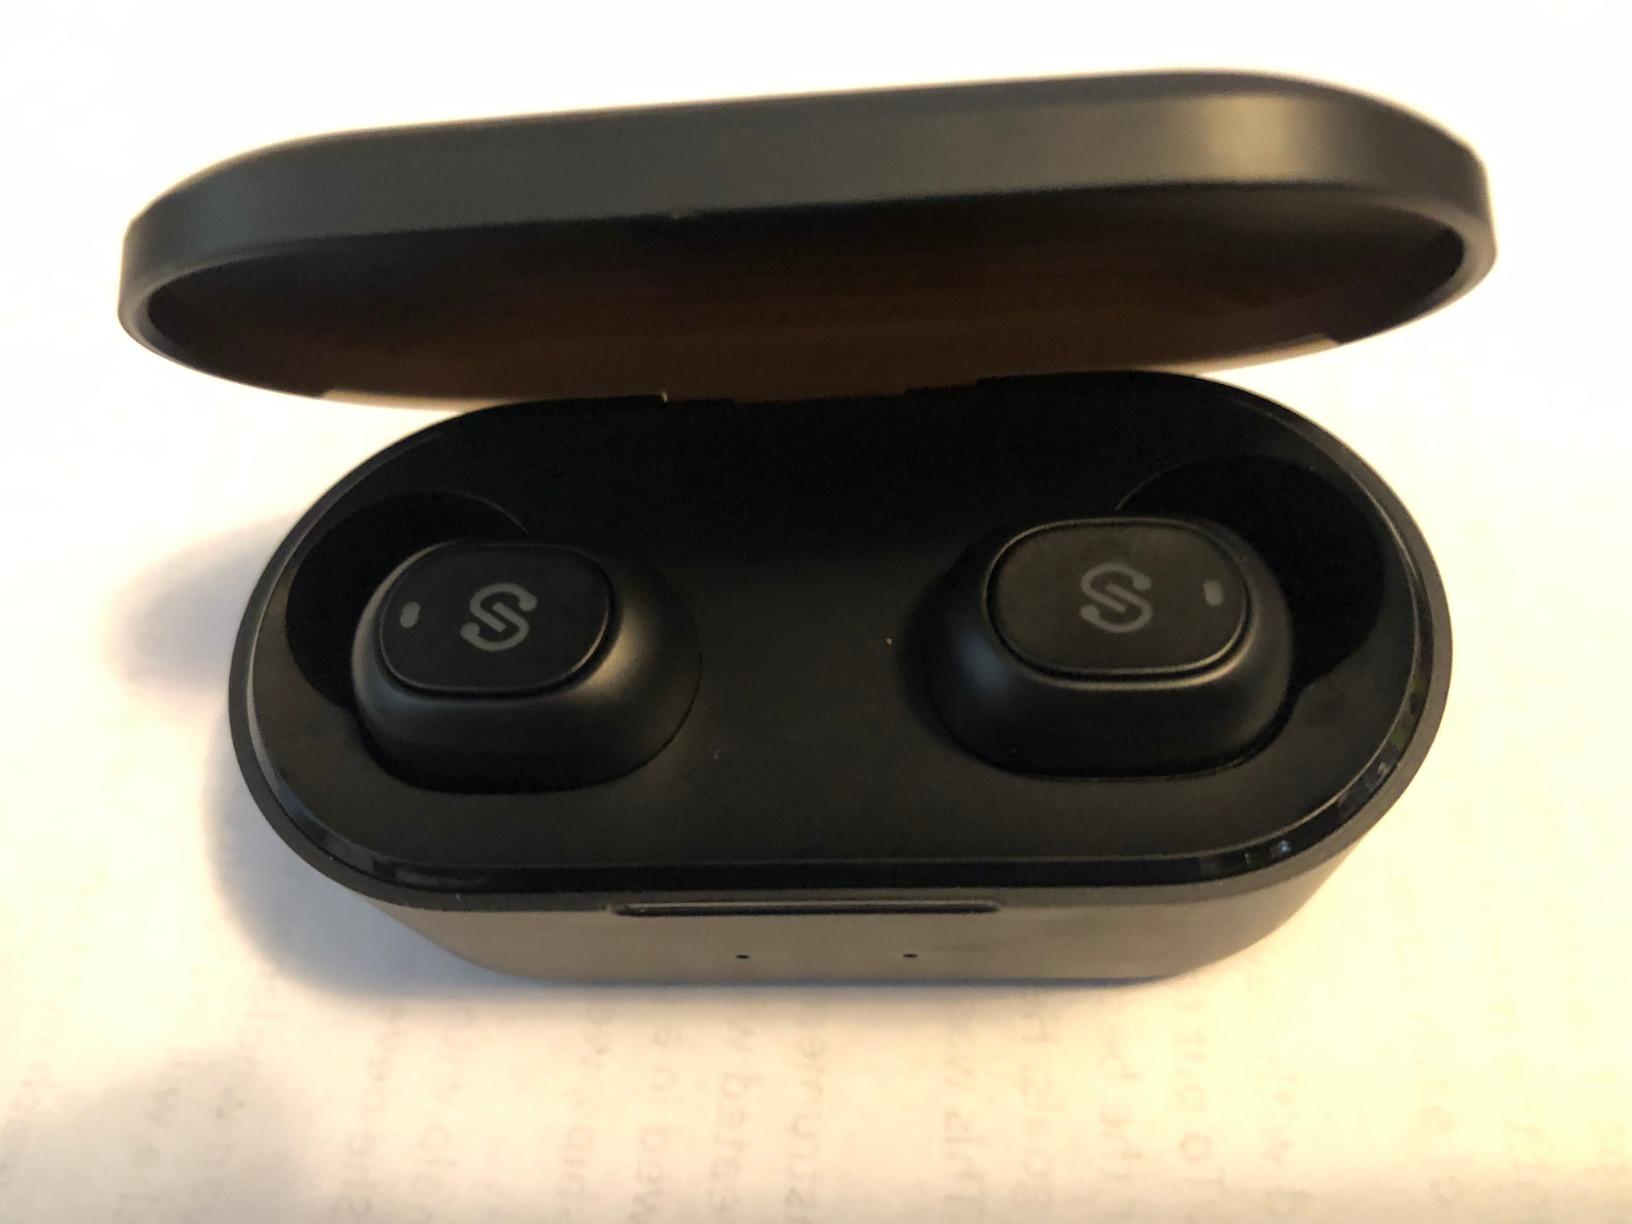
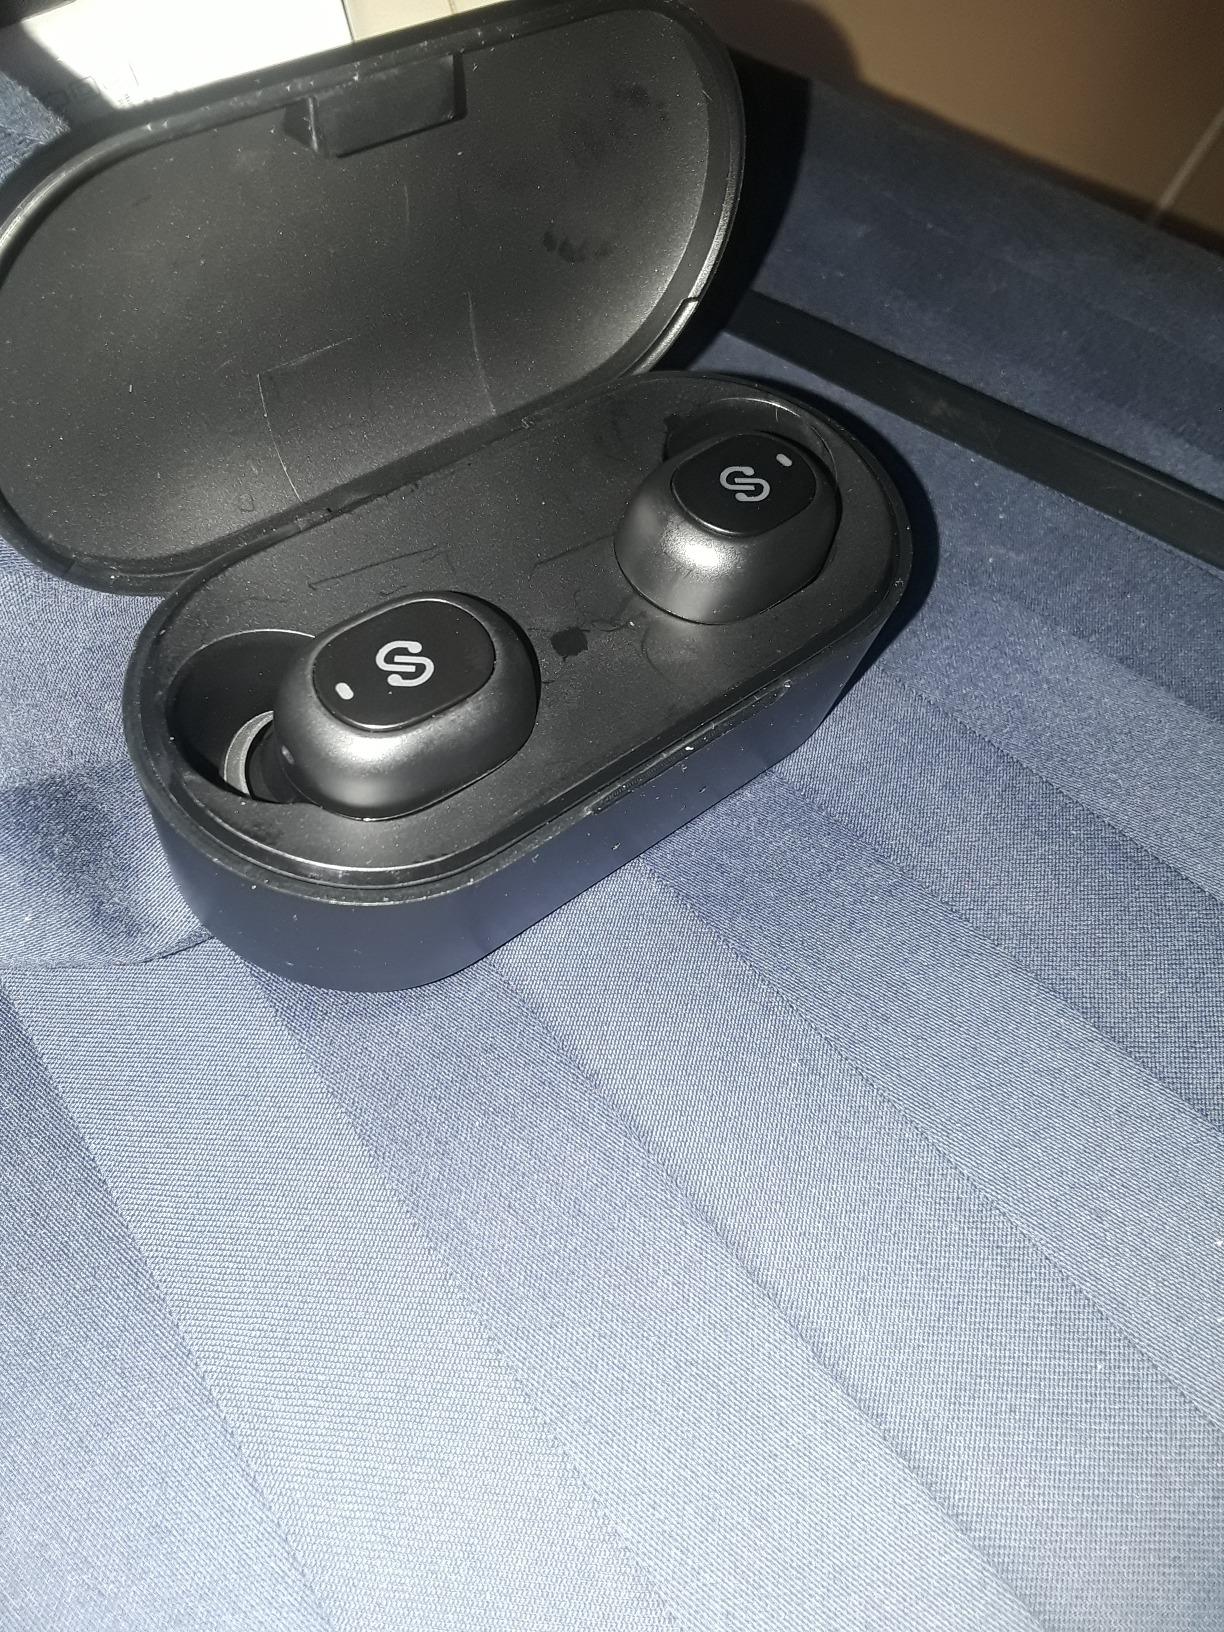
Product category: earbuds
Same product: yes